Arthur F. Luke House

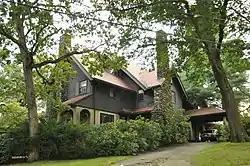

Arthur F. Luke House is a historic house at 221 Prince Street in Newton, Massachusetts. The house, which is stories high, is built in a rustic Craftsman style. It is topped by a hip roof with three cross gables across the facade. It has two fieldstone chimneys which provide a rustic effect. A verandah extends from the entry to the right side of the house, ending up in a pergola-type arbor. The house was built in 1909 and added to the National Register of Historic Places in 1990.